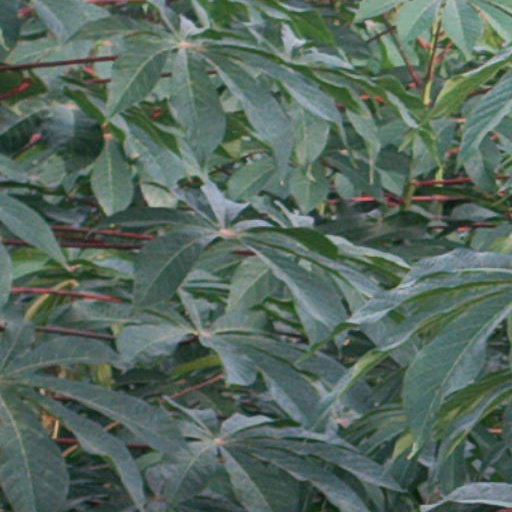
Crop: cassava